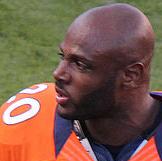
Age: 30